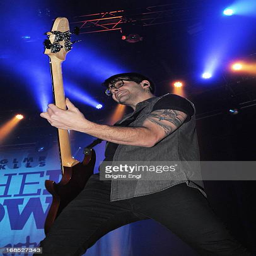
bassist of pop punk artist perform on stage